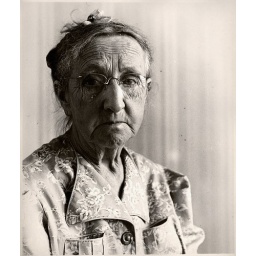
Flea market found large format negative printed on fogged paper by meScanned from the 8x10 print